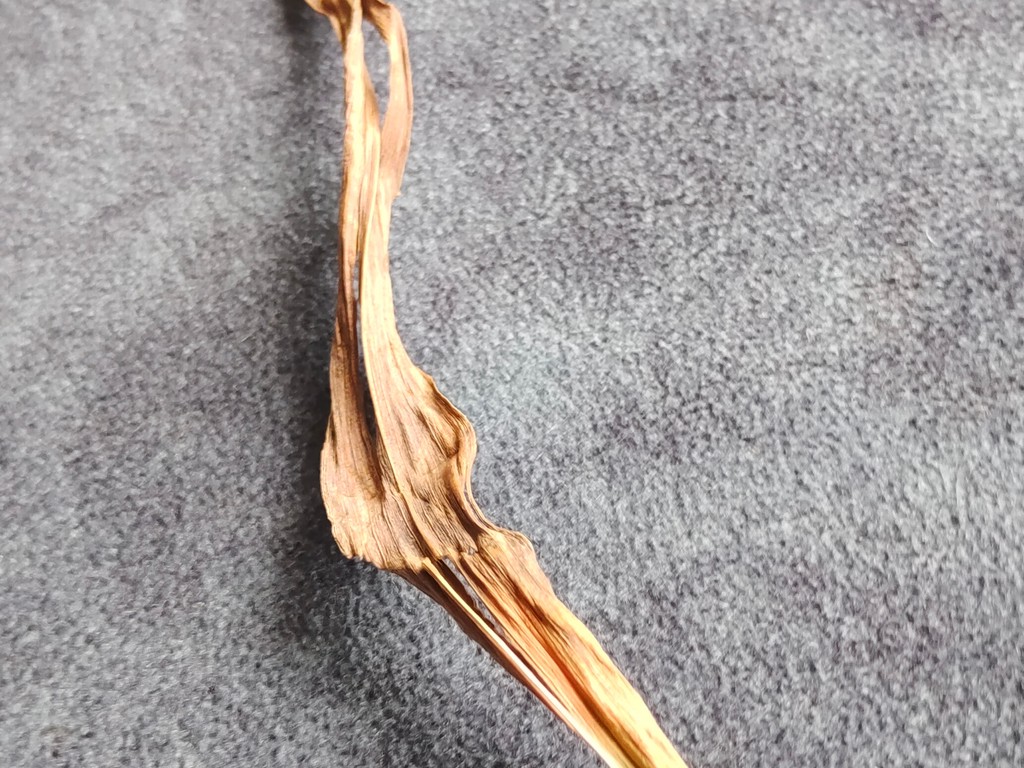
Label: Dried